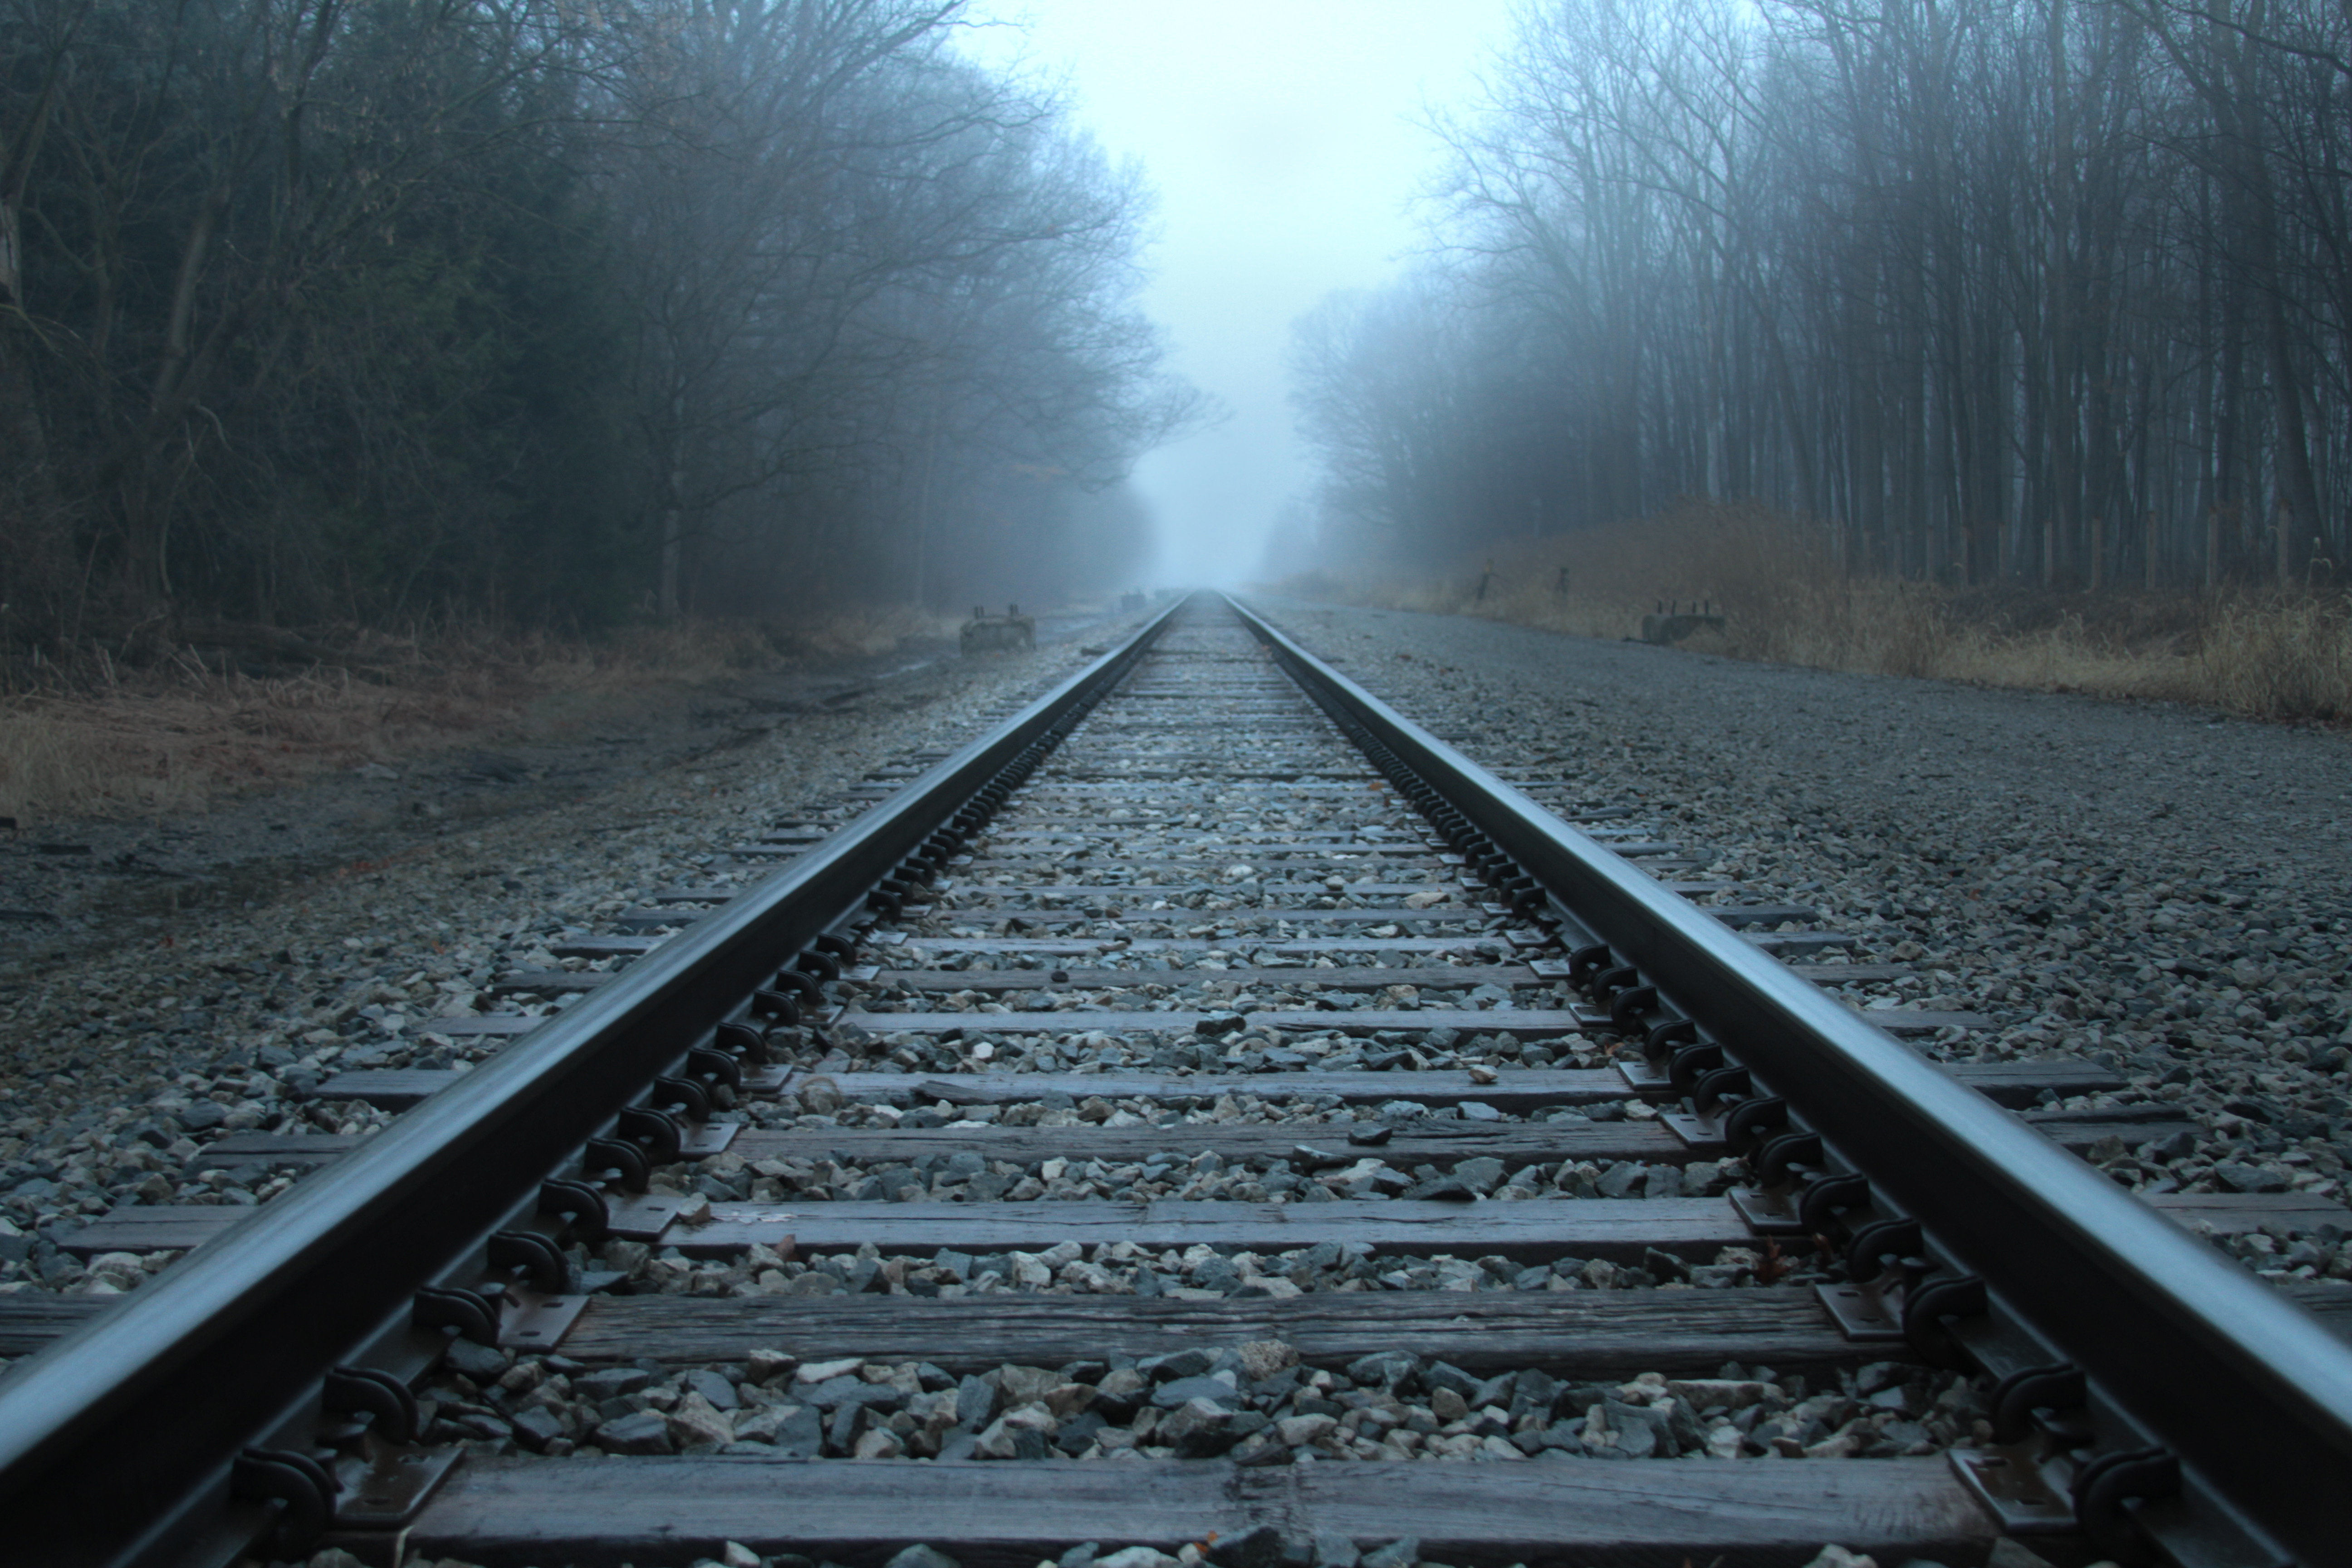
woods, forest, sky, leaves, track, transport, atmospheric phenomenon, thoroughfare, railway, parallel, nonbuilding structure, vehicle